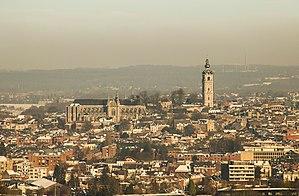
Mons (Belgique), panorama sur la vieille ville, vu depuis le sommet du Mont Héribus.